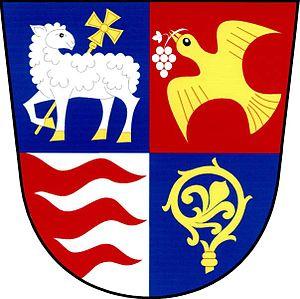
Koválovice-Osíčany est une commune du district de Prostějov, dans la région d'Olomouc, en République tchèque. Sa population s'élevait à 276 habitants en 2018.